Tour of Flanders (men's race)

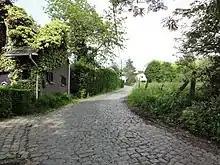
Scenic Molenberg in Zwalm

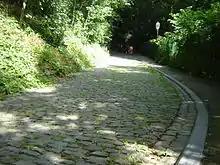
The steepest slopes of the Muur van Geraardsbergen at 20%

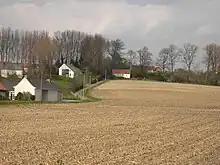
Ladeuze in Maarkedal

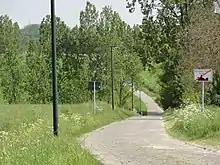
Winding Haaghoek cobbled road in Sint-Kornelis-Horebeke

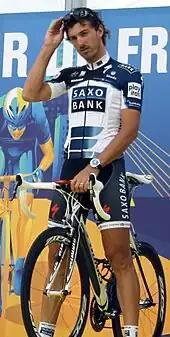
Time trial specialist Fabian Cancellara won three times

Kluisberg: "Buissestraat, Bergstraat, Kluisbergen-Ruien." Climbs 66m from 27m to 93m. Maximum 11 per cent. First climbed 1955